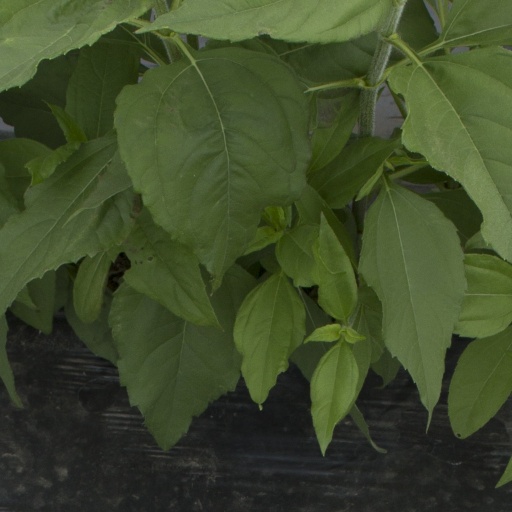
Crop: Jerusalem artichoke